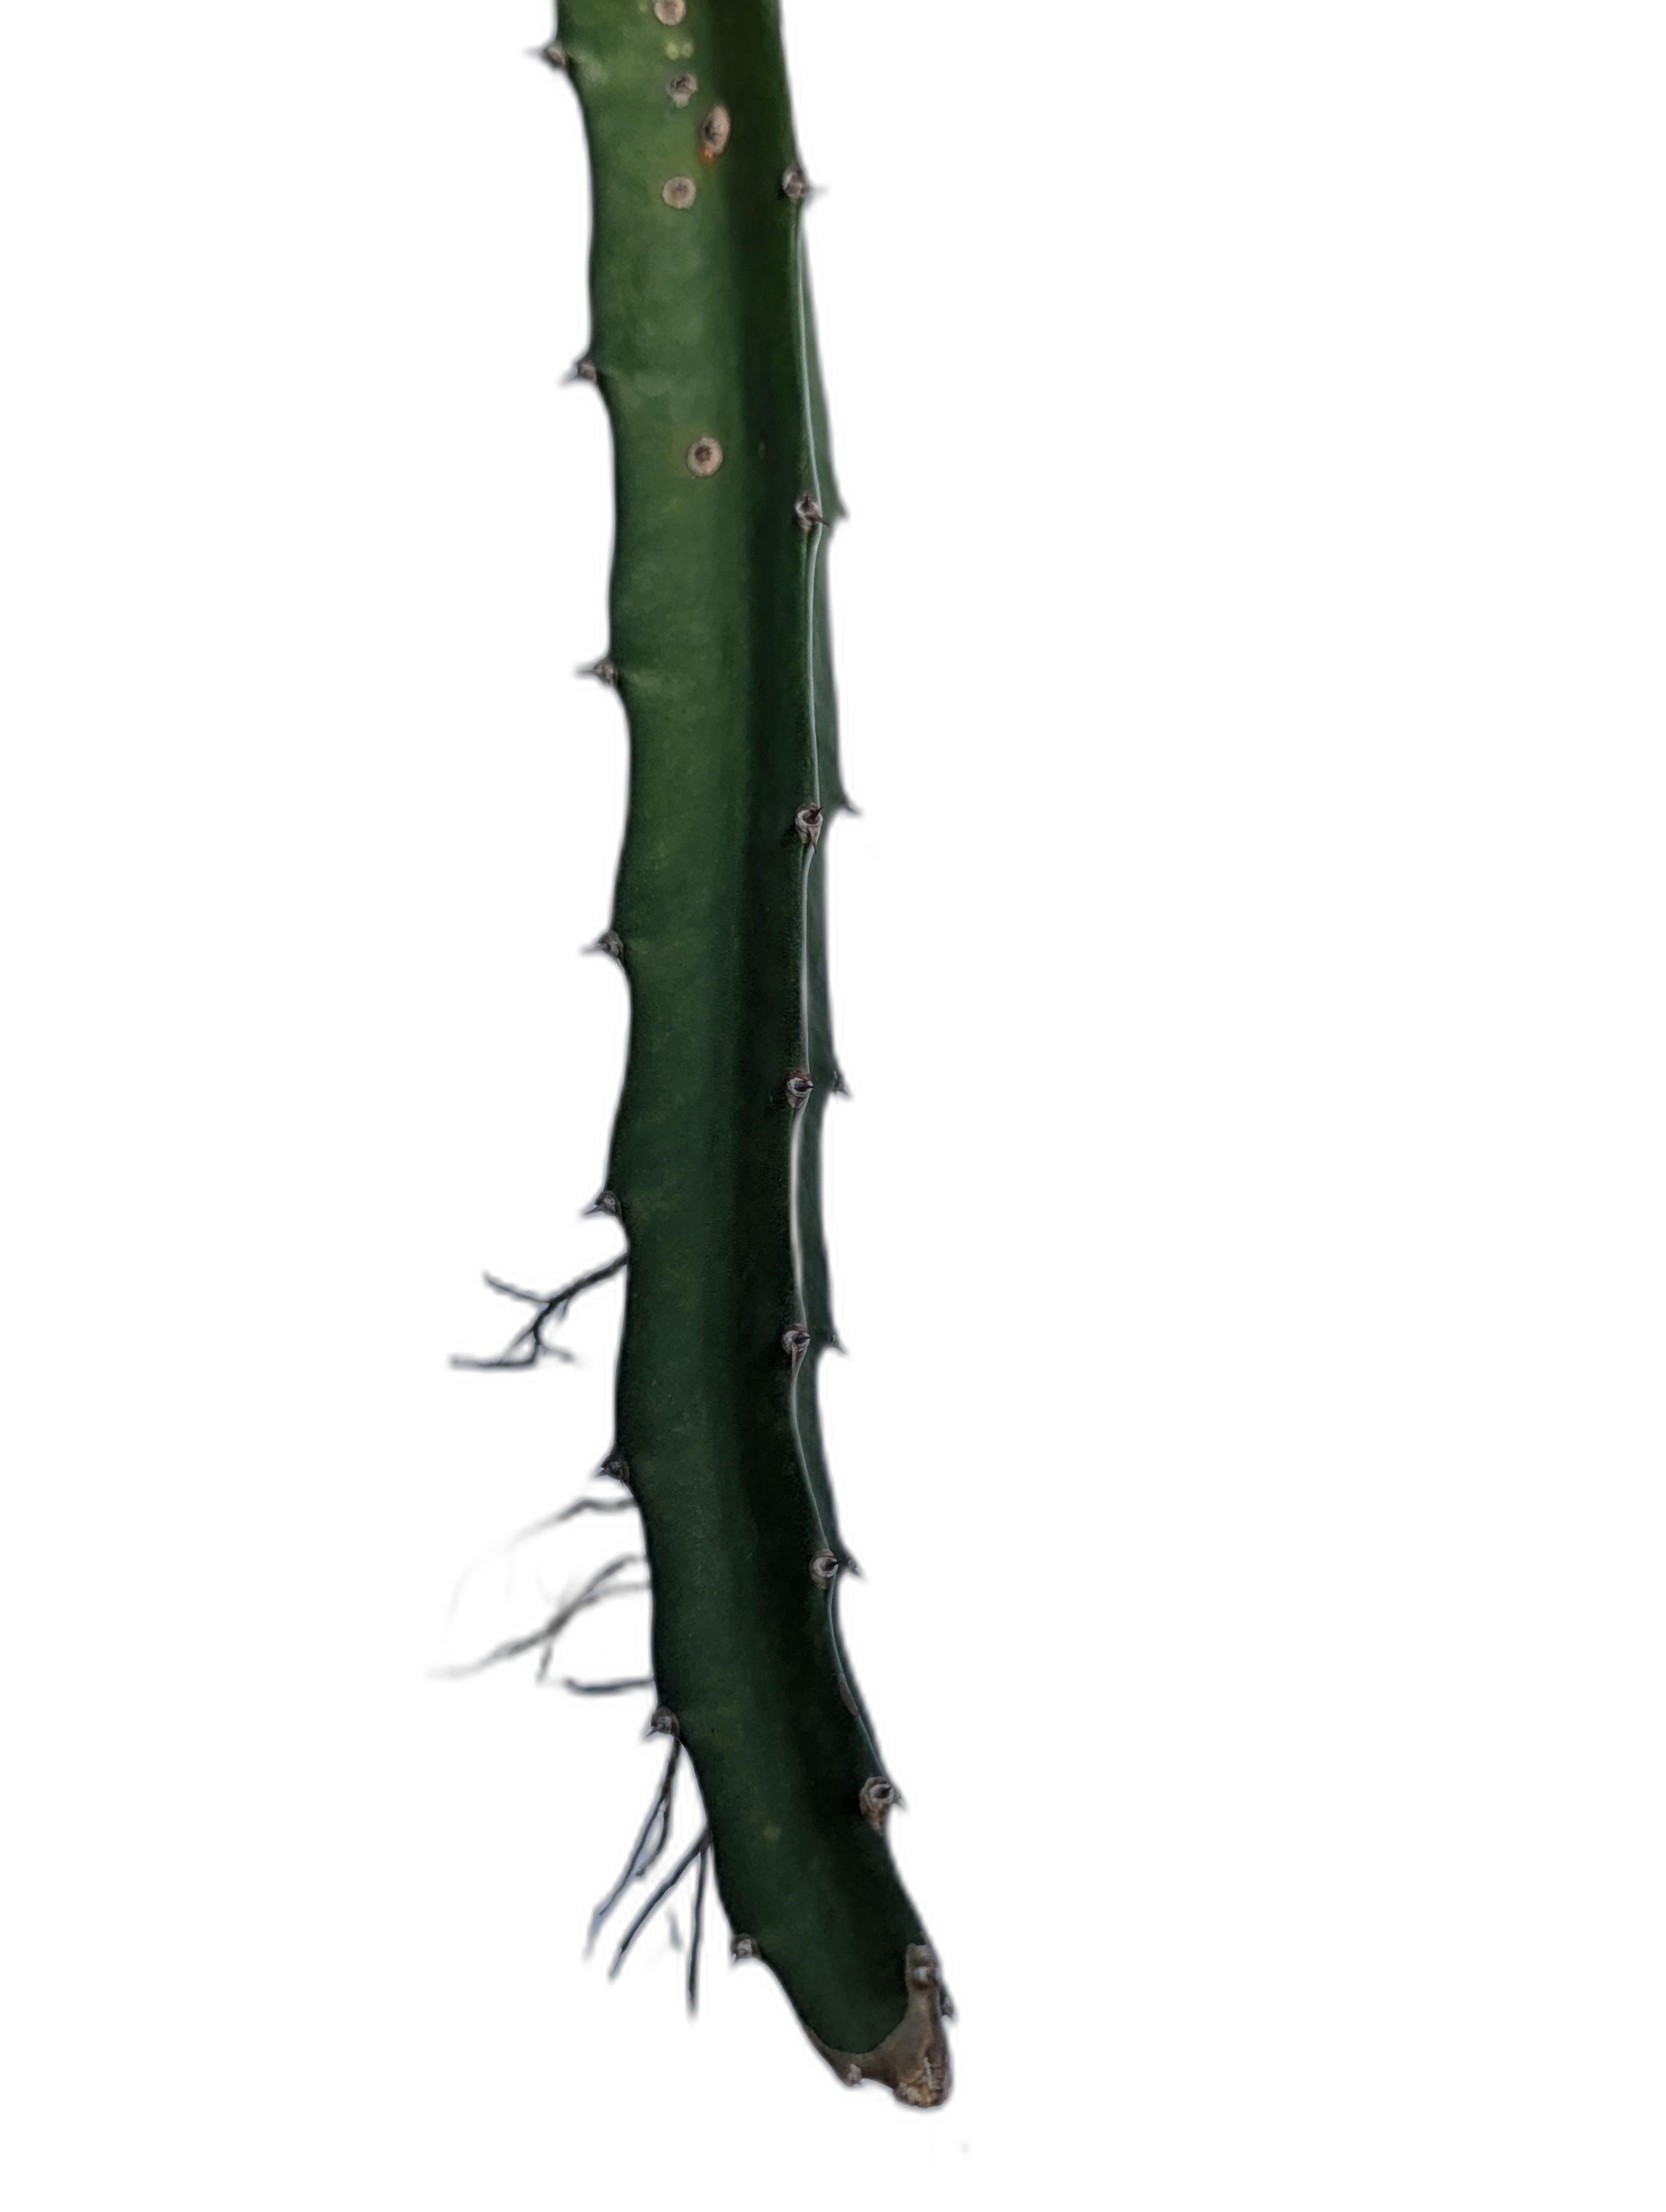
Label: Bad leaf